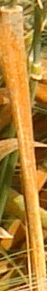
Label: Wheat___Brown_Rust